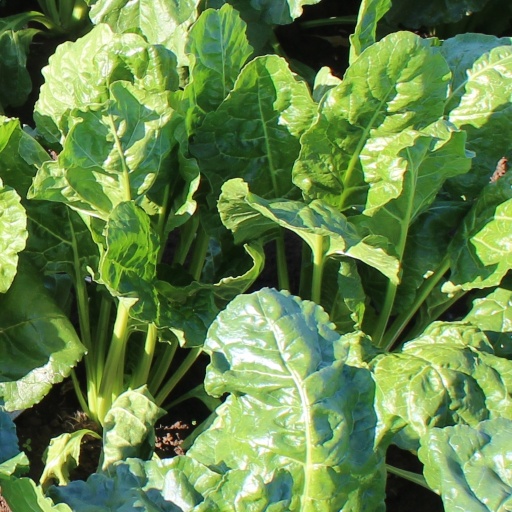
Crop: sugar beet